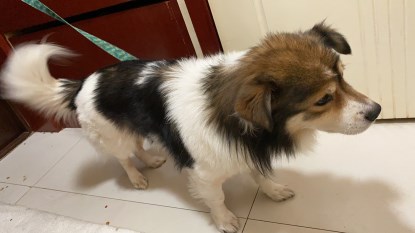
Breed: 3336-n000121-chinese_rural_dog